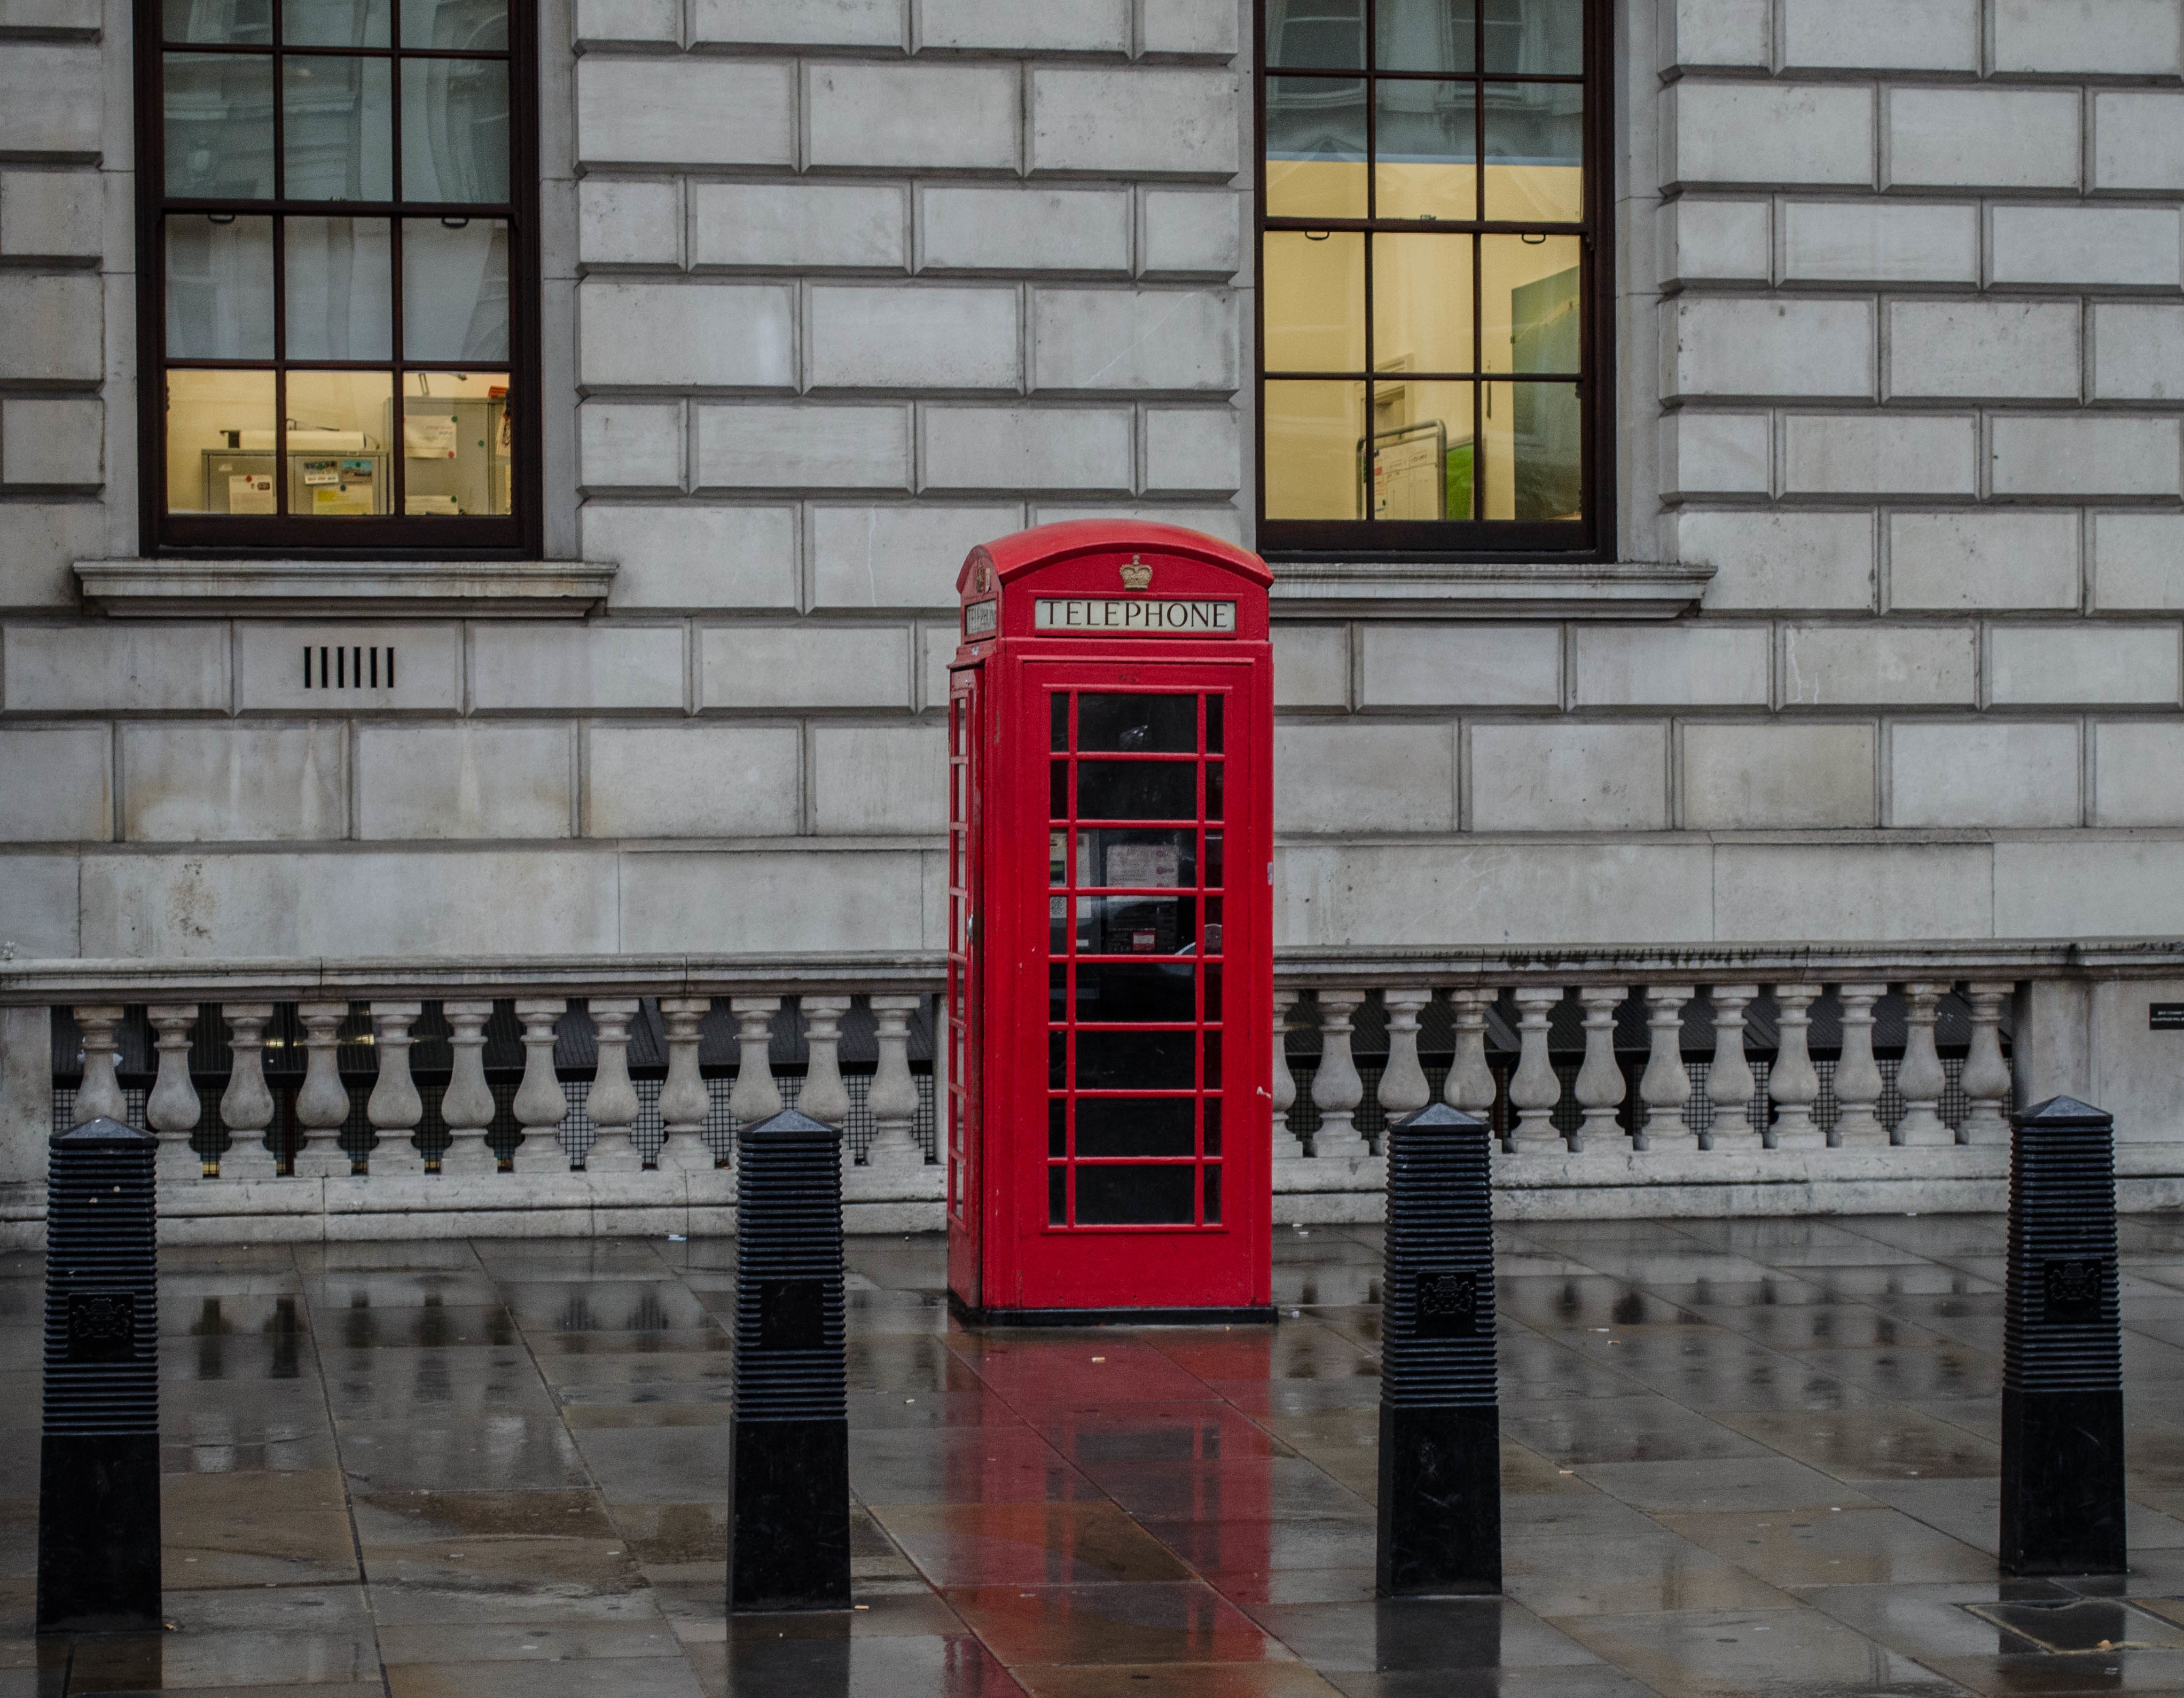
window, wall, facade, lighting, art, urban area